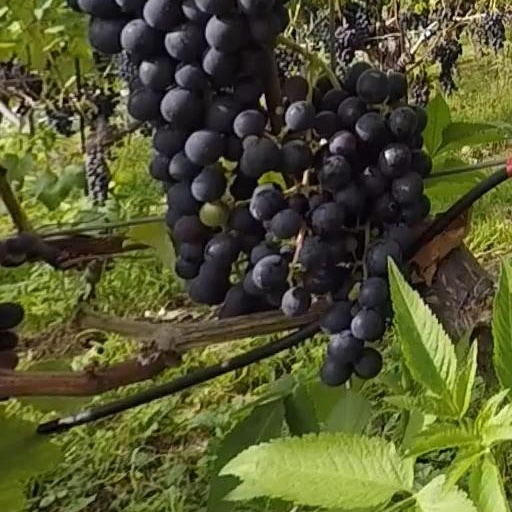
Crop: grape